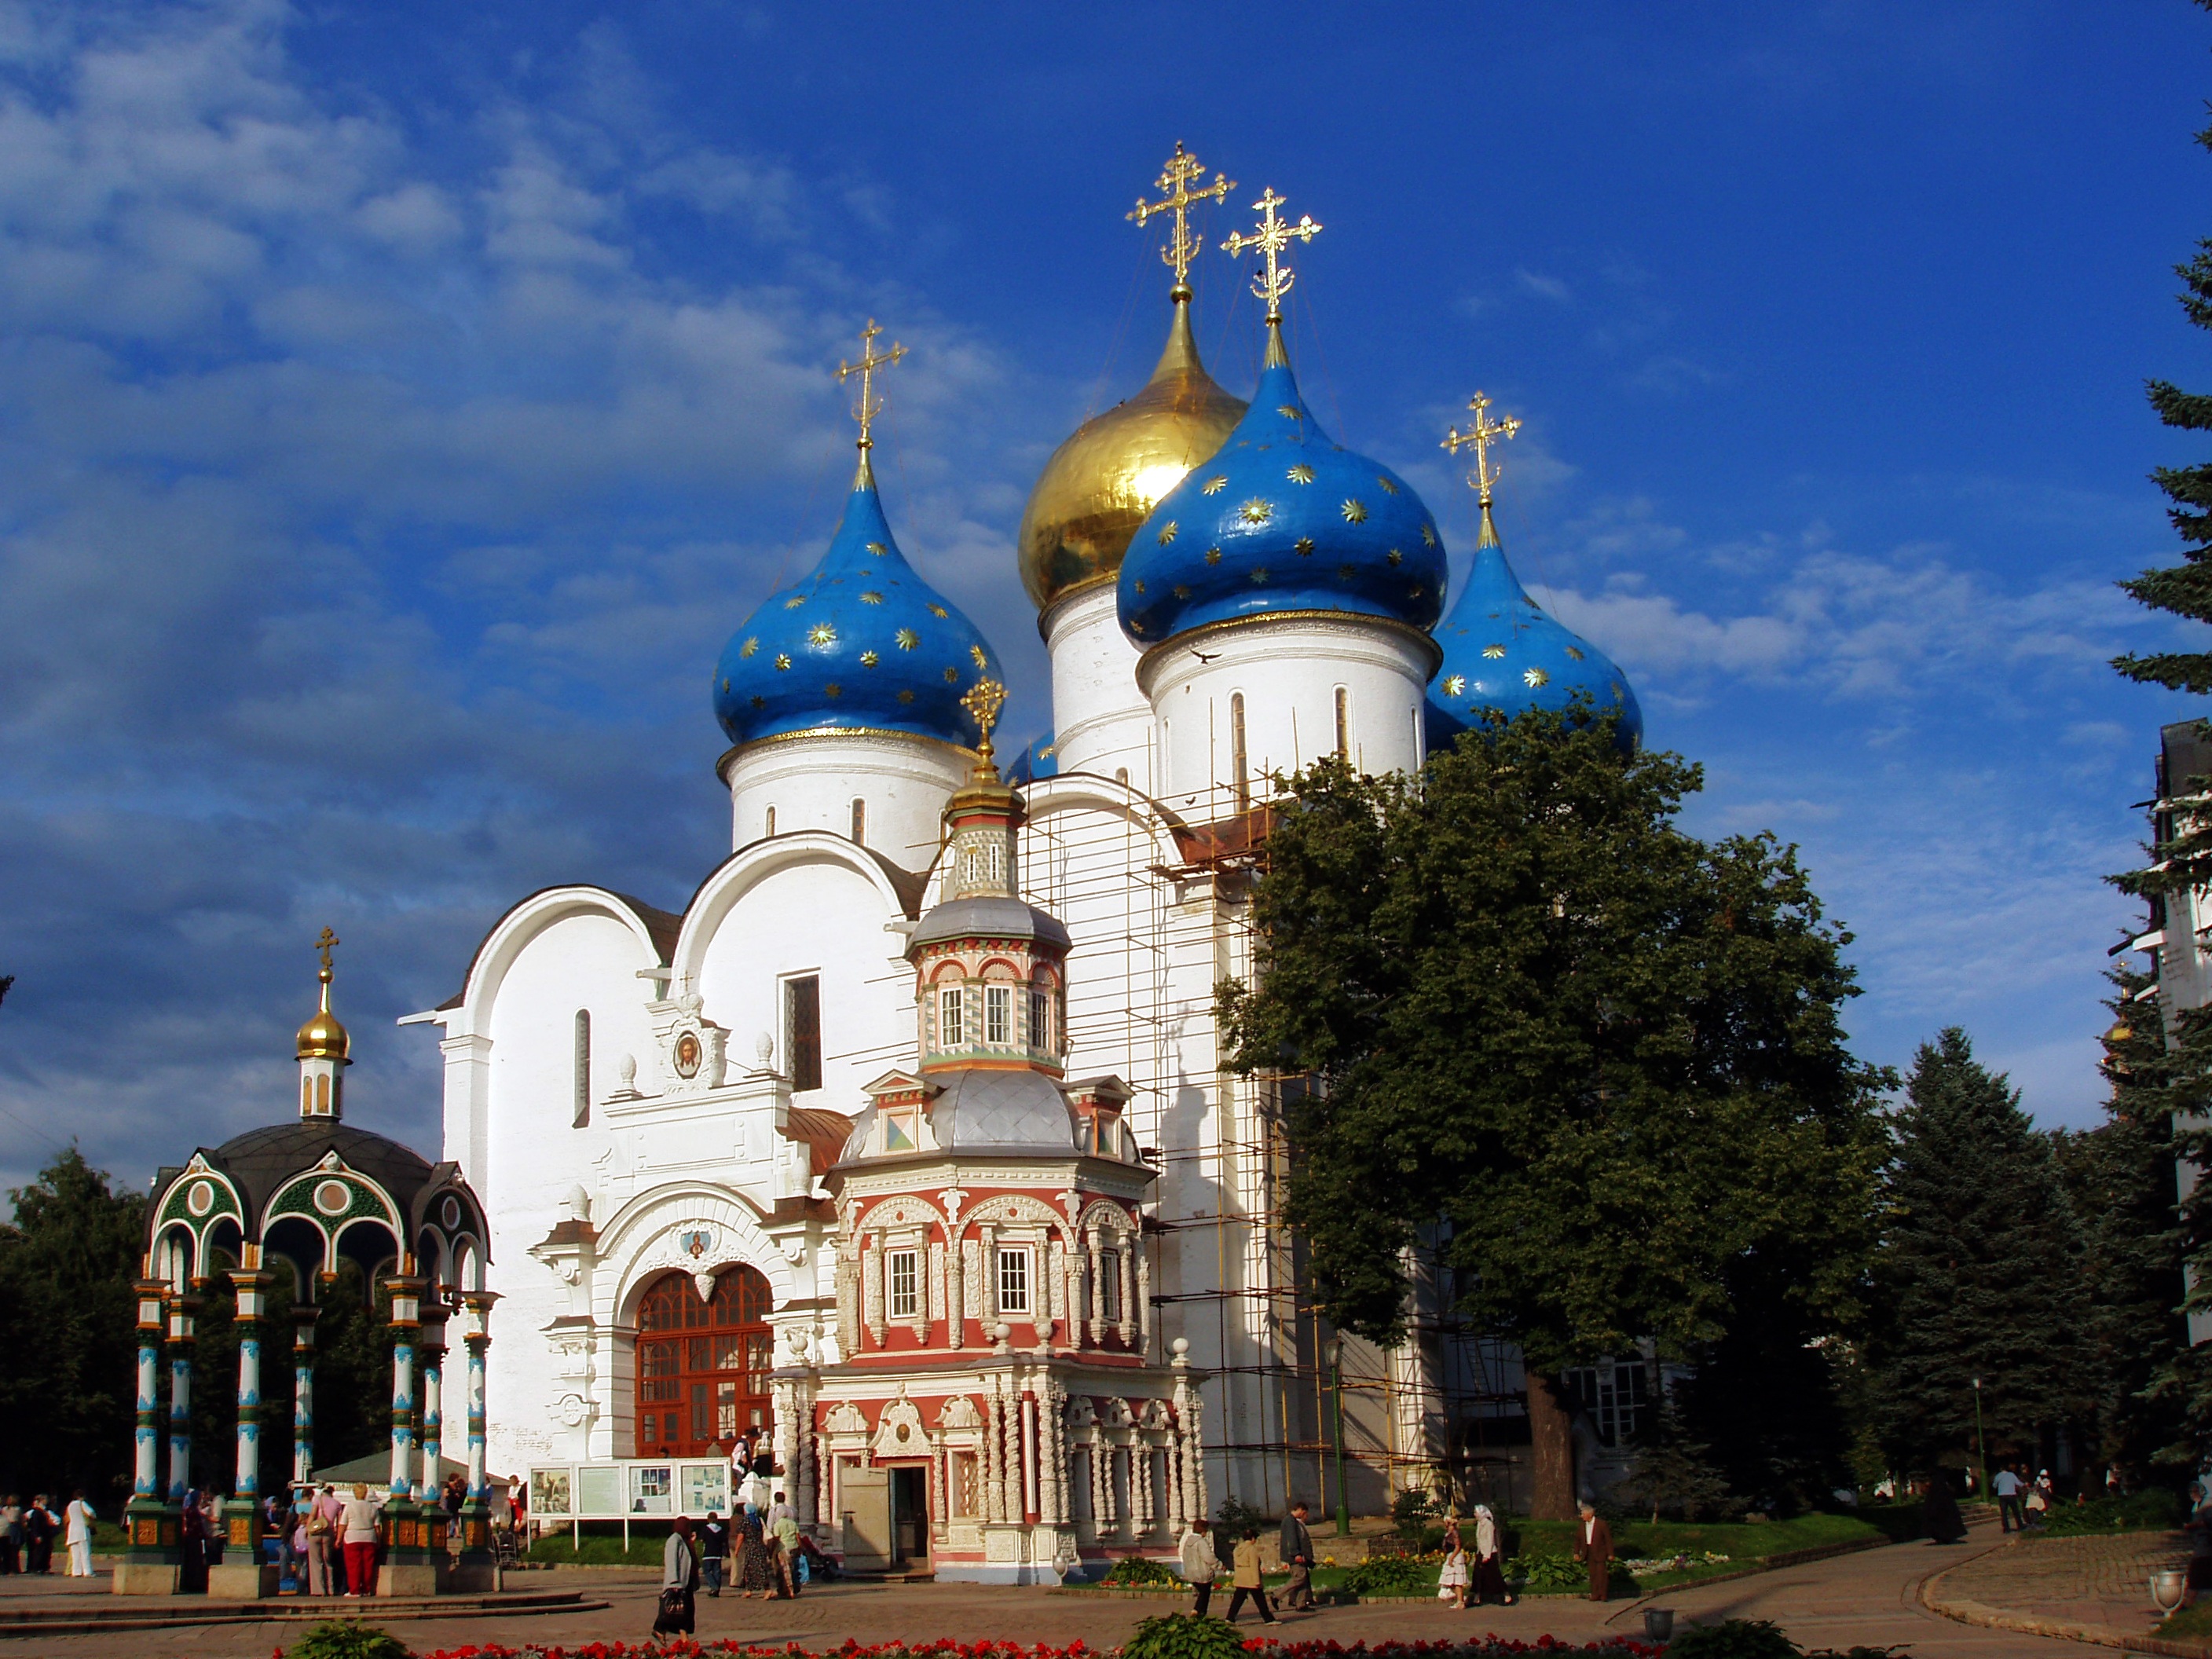
architecture, sky, building, city, religion, landmark, church, cathedral, cross, place of worship, temple, monastery, history, basilica, dome, russia, orthodoxy, sergiev posad, historic site, byzantine architecture